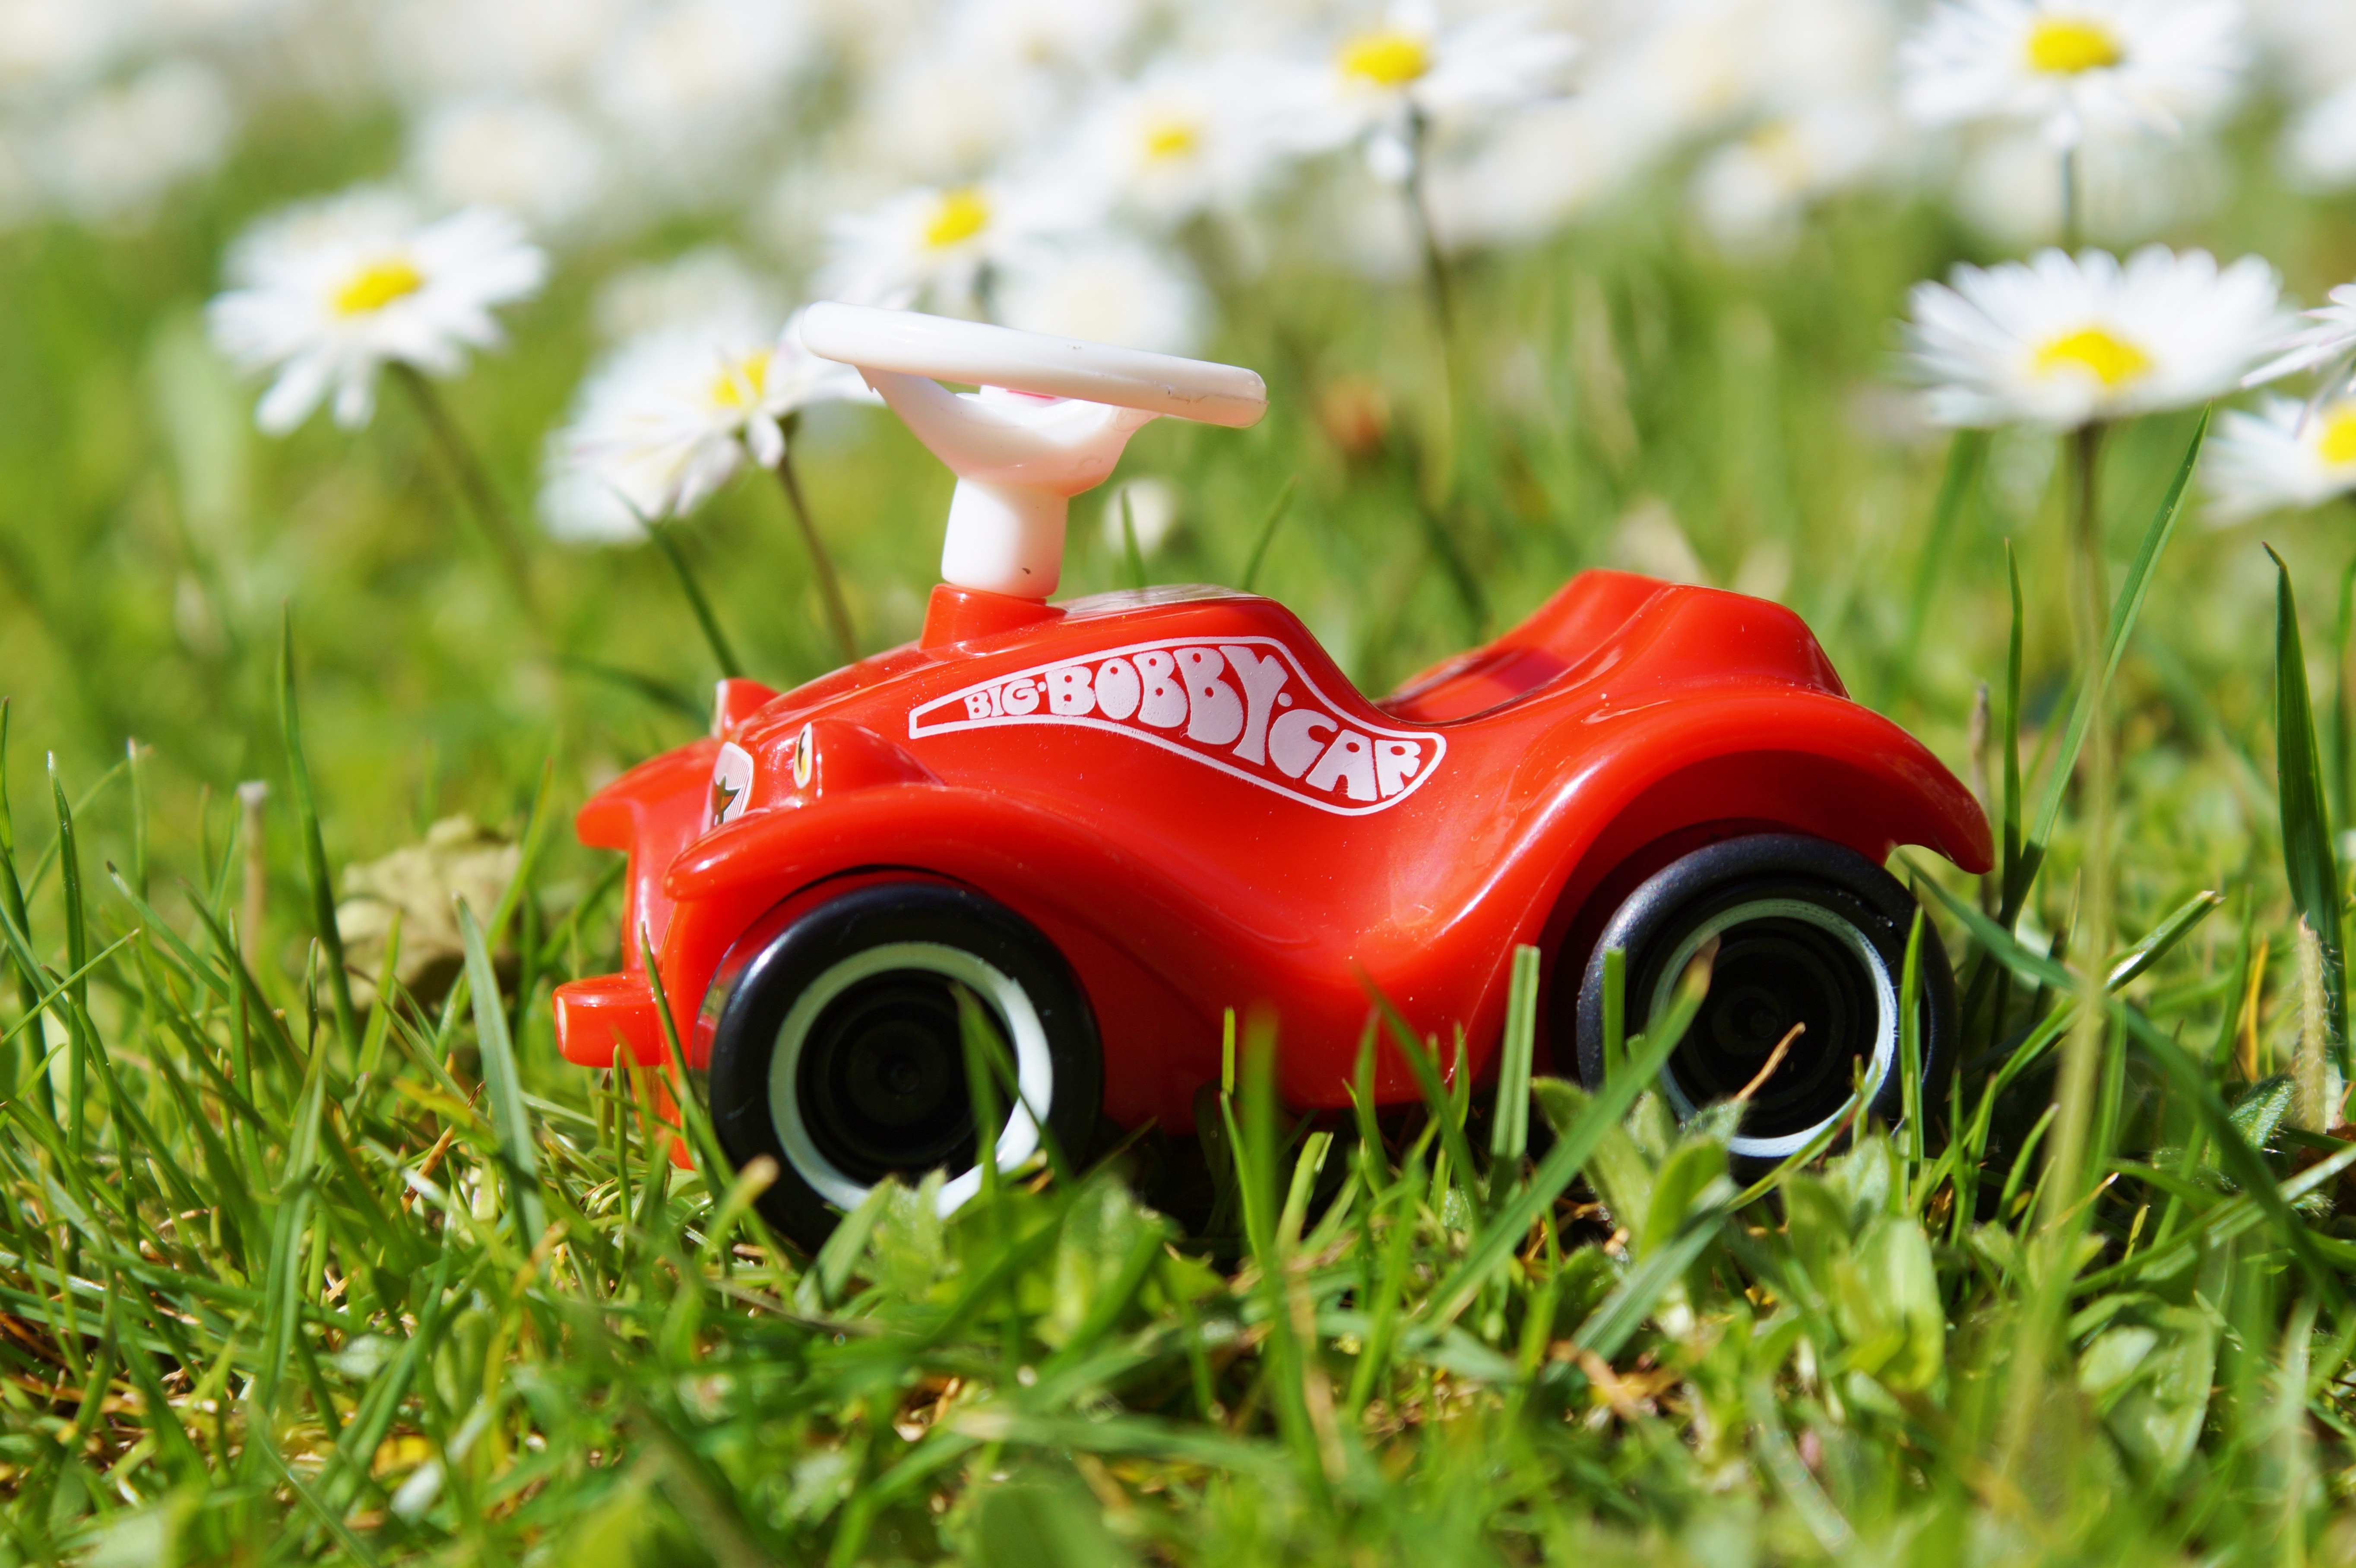
grass, plant, car, lawn, meadow, wheel, flower, daisy, model, green, red, vehicle, auto, automotive, sports car, toys, lawn mower, shiny, mower, toy car, children toys, racing car, flitzer, city car, model car, bobby car, outdoor power equipment